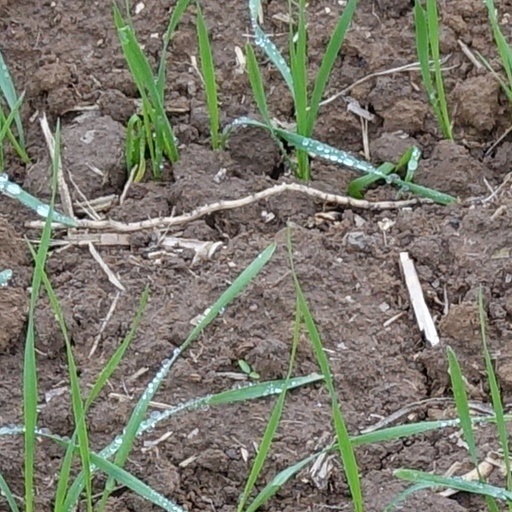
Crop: wheat